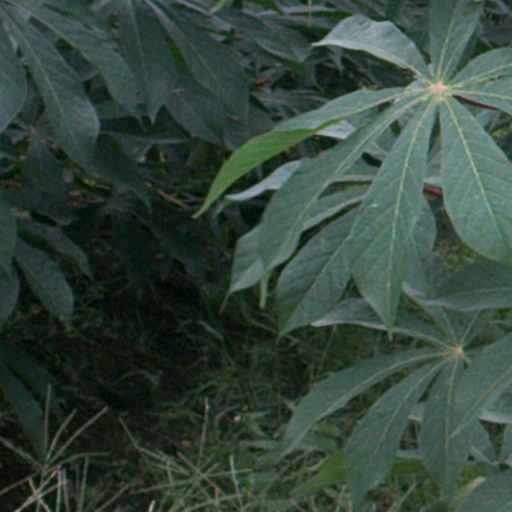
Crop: cassava